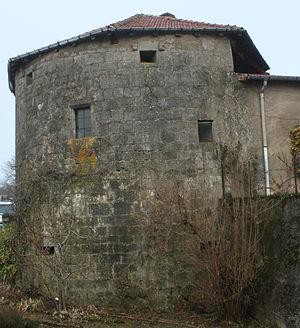
Maison forte de Germiny-Haut, tour d'artillerie ouest.
L’habitat lorrain dont l’aire s’étend au-delà de la région lorraine se définit dans les grandes lignes par la prédominance du village-rue composé de maisons blocs plus ou moins jointives. L’organisation interne de la maison unifaîtière se fait par des travées souvent profondes perpendiculaires à la rue. La cuisine dans la travée habitation occupe une place centrale comme lieu de vie spontané et comme espace distributeur vers les autres pièces. La maison d’esprit lorrain offre généralement le mur gouttereau côté rue de sorte que les ouvertures permettent de lire la façade travée par travée.
Germiny est une commune française située dans le département de Meurthe-et-Moselle en région Grand Est.